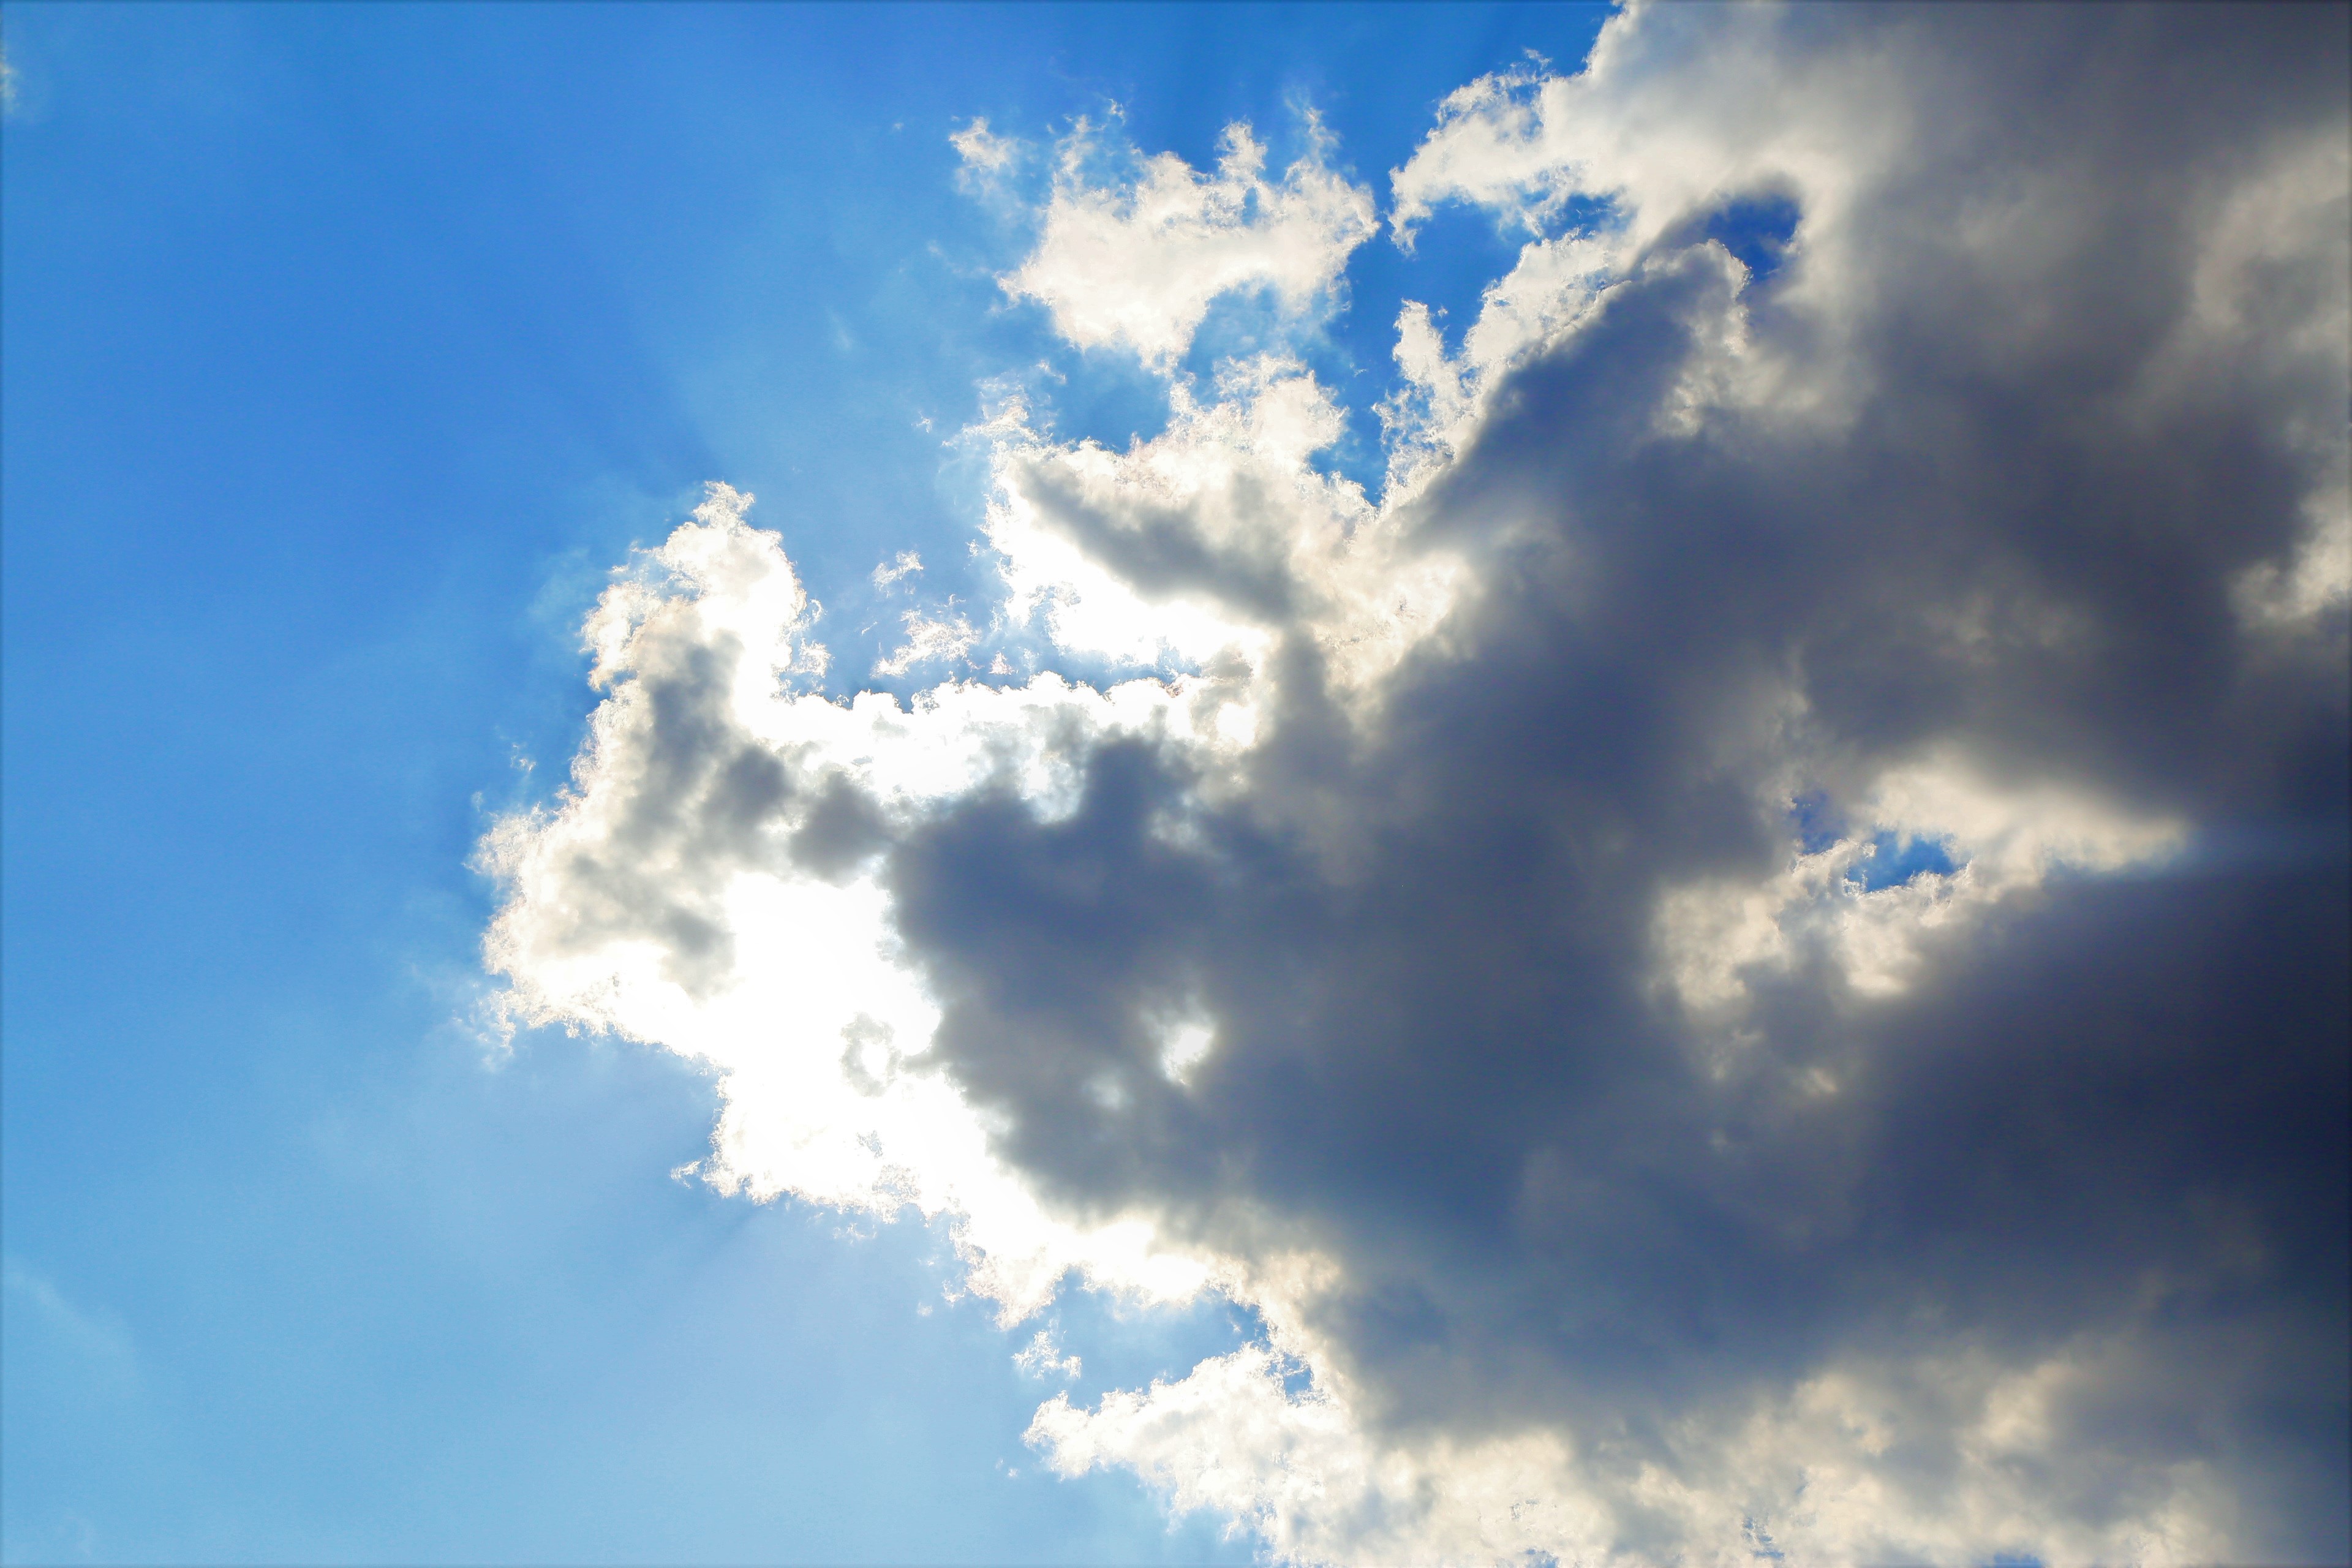
sky, clouds, nature, sun, light, atmosphere, cloud, daytime, blue, cumulus, sunlight, meteorological phenomenon, azure, morning, calm